Ichgam

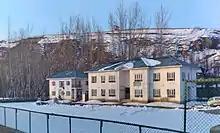
This image depicts Primary Health Center Ichgam. Photo taken in January 2021

The shrine of Haztat Abbas is located in Bungam area of the village Ichgam. It is also called Roza Hazrat Abul Fazel Abbass in the native language of the village. Every Thursday, a large number of people from the Shia sect of Islam visit here. It is one of the biggest landmark in the village.